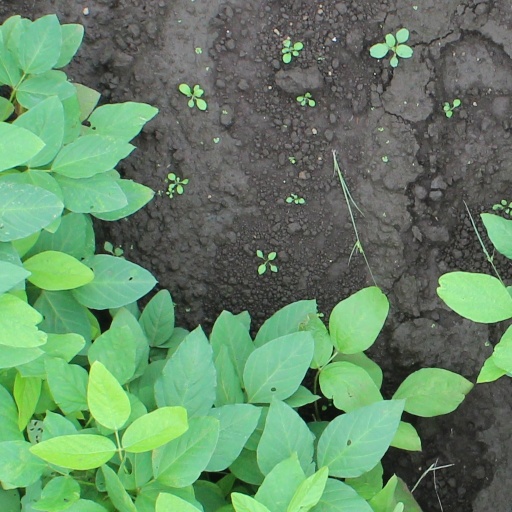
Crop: soybean